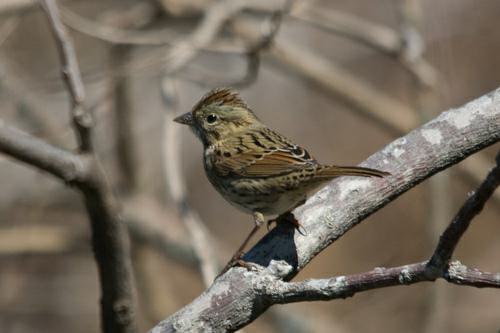
A photo of a lincoln sparrow